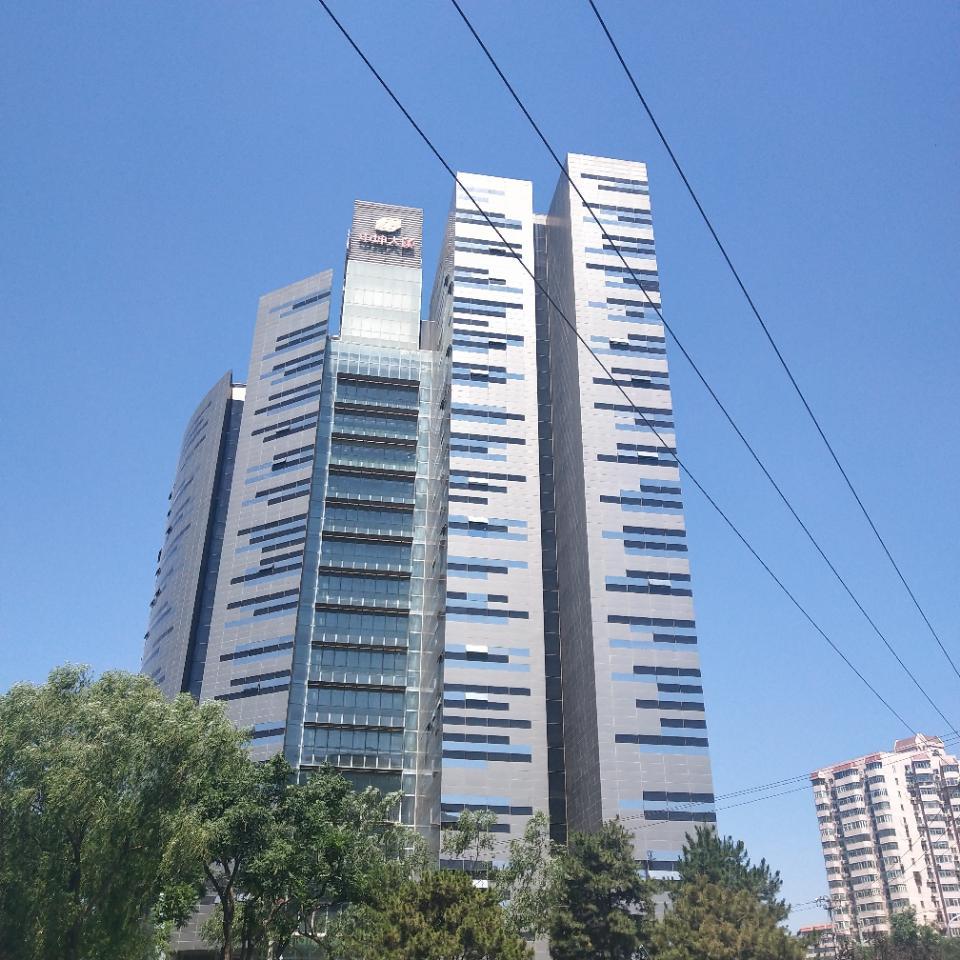
地标名称：中坤大厦
所在城市：北京市·海淀区